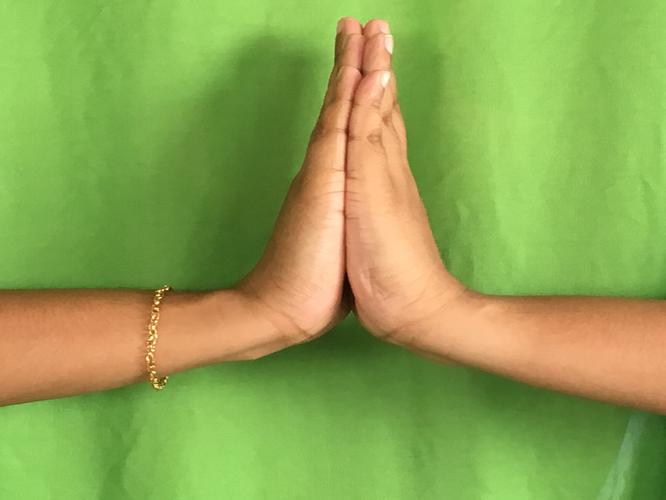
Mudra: Anjali
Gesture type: double_hand